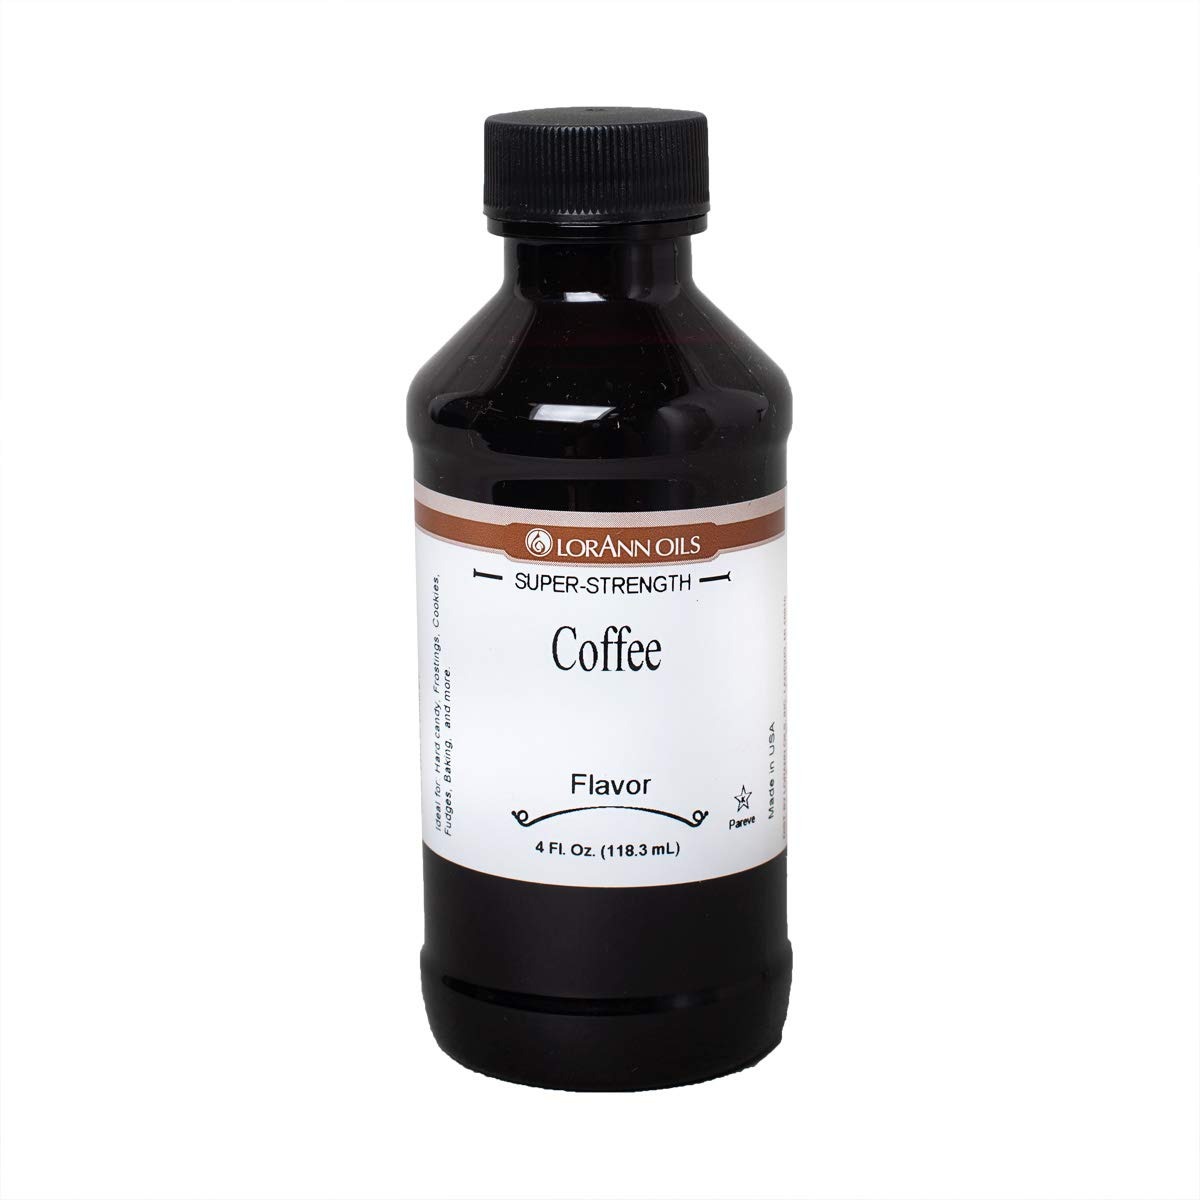
Item Name: LorAnn Coffee SS, Natural Flavor, 4 ounce bottle
Bullet Point 1: Adding coffee flavoring to your desserts and beverages will add rich dimension to your recipes, with barely a hint of the caffeine. SSAppropriate for use in chocolates and coatings. If you experience some thickening, add liquified coconut oil, or cocoa butter to thin/smooth (typical use is ¼ to ½ teaspoon per pound).
Bullet Point 2: Adding coffee flavoring to your desserts and beverages will add rich dimension to your recipes, with barely a hint of the caffeine. SSAppropriate for use in chocolates and coatings. If you experience some thickening, add liquified coconut oil, or cocoa butter to thin/smooth (typical use is ¼ to ½ teaspoon per pound).
Bullet Point 3: A little goes a long way! LorAnn’s super strength flavors are three to four times the strength of typical baking extracts.
Bullet Point 4: When substituting super strength flavors for extracts, use ¼ to ½ teaspoon for 1 teaspoon of extract.
Bullet Point 5: Typical uses: hard candy, general candy making, cakes, cookies, frosting, ice cream and a wide variety of other baking and confectionery applications.
Bullet Point 6: Kosher - Gluten Free - Made in USA
Product Description: Quality - LorAnn a Family Tradition Since 1962
Value: 1.0
Unit: Fl Oz

Price: 21.99